Johan Friis

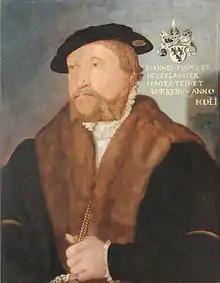
Johan Friis. Painting by Jacob Binck (1551)

Johan Friis (20 February 1494 – 5 December 1570) was a Danish statesman. He served as Chancellor under King Christian III of Denmark.